History of Honduras

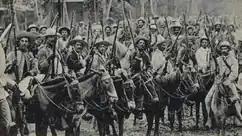
Honduran armed conflict of 1907.

In 1823, a revolution in Mexico ousted Emperor Agustín de Iturbide, and a new Mexican congress voted to allow the Central American Intendencies to decide their own fate. That year, the United Provinces of Central America was formed of the five Central American Intendencies (Guatemala, Honduras, El Salvador, Nicaragua, and Costa Rica) under General Manuel José Arce. The intendencies took the new name of "states".